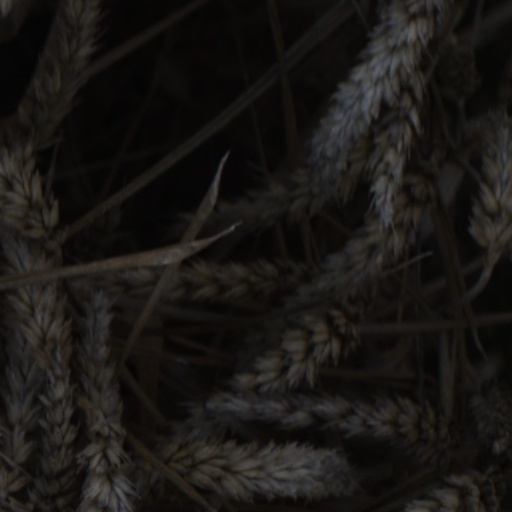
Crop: wheat